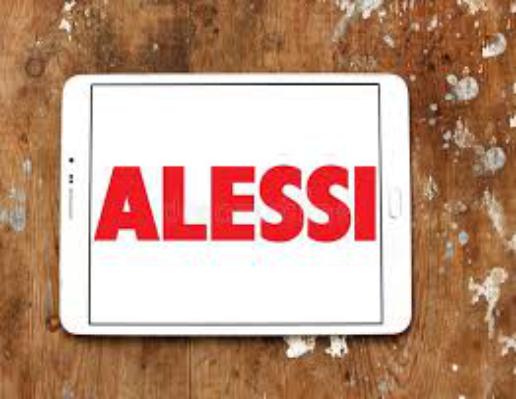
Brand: alessi
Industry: Necessities